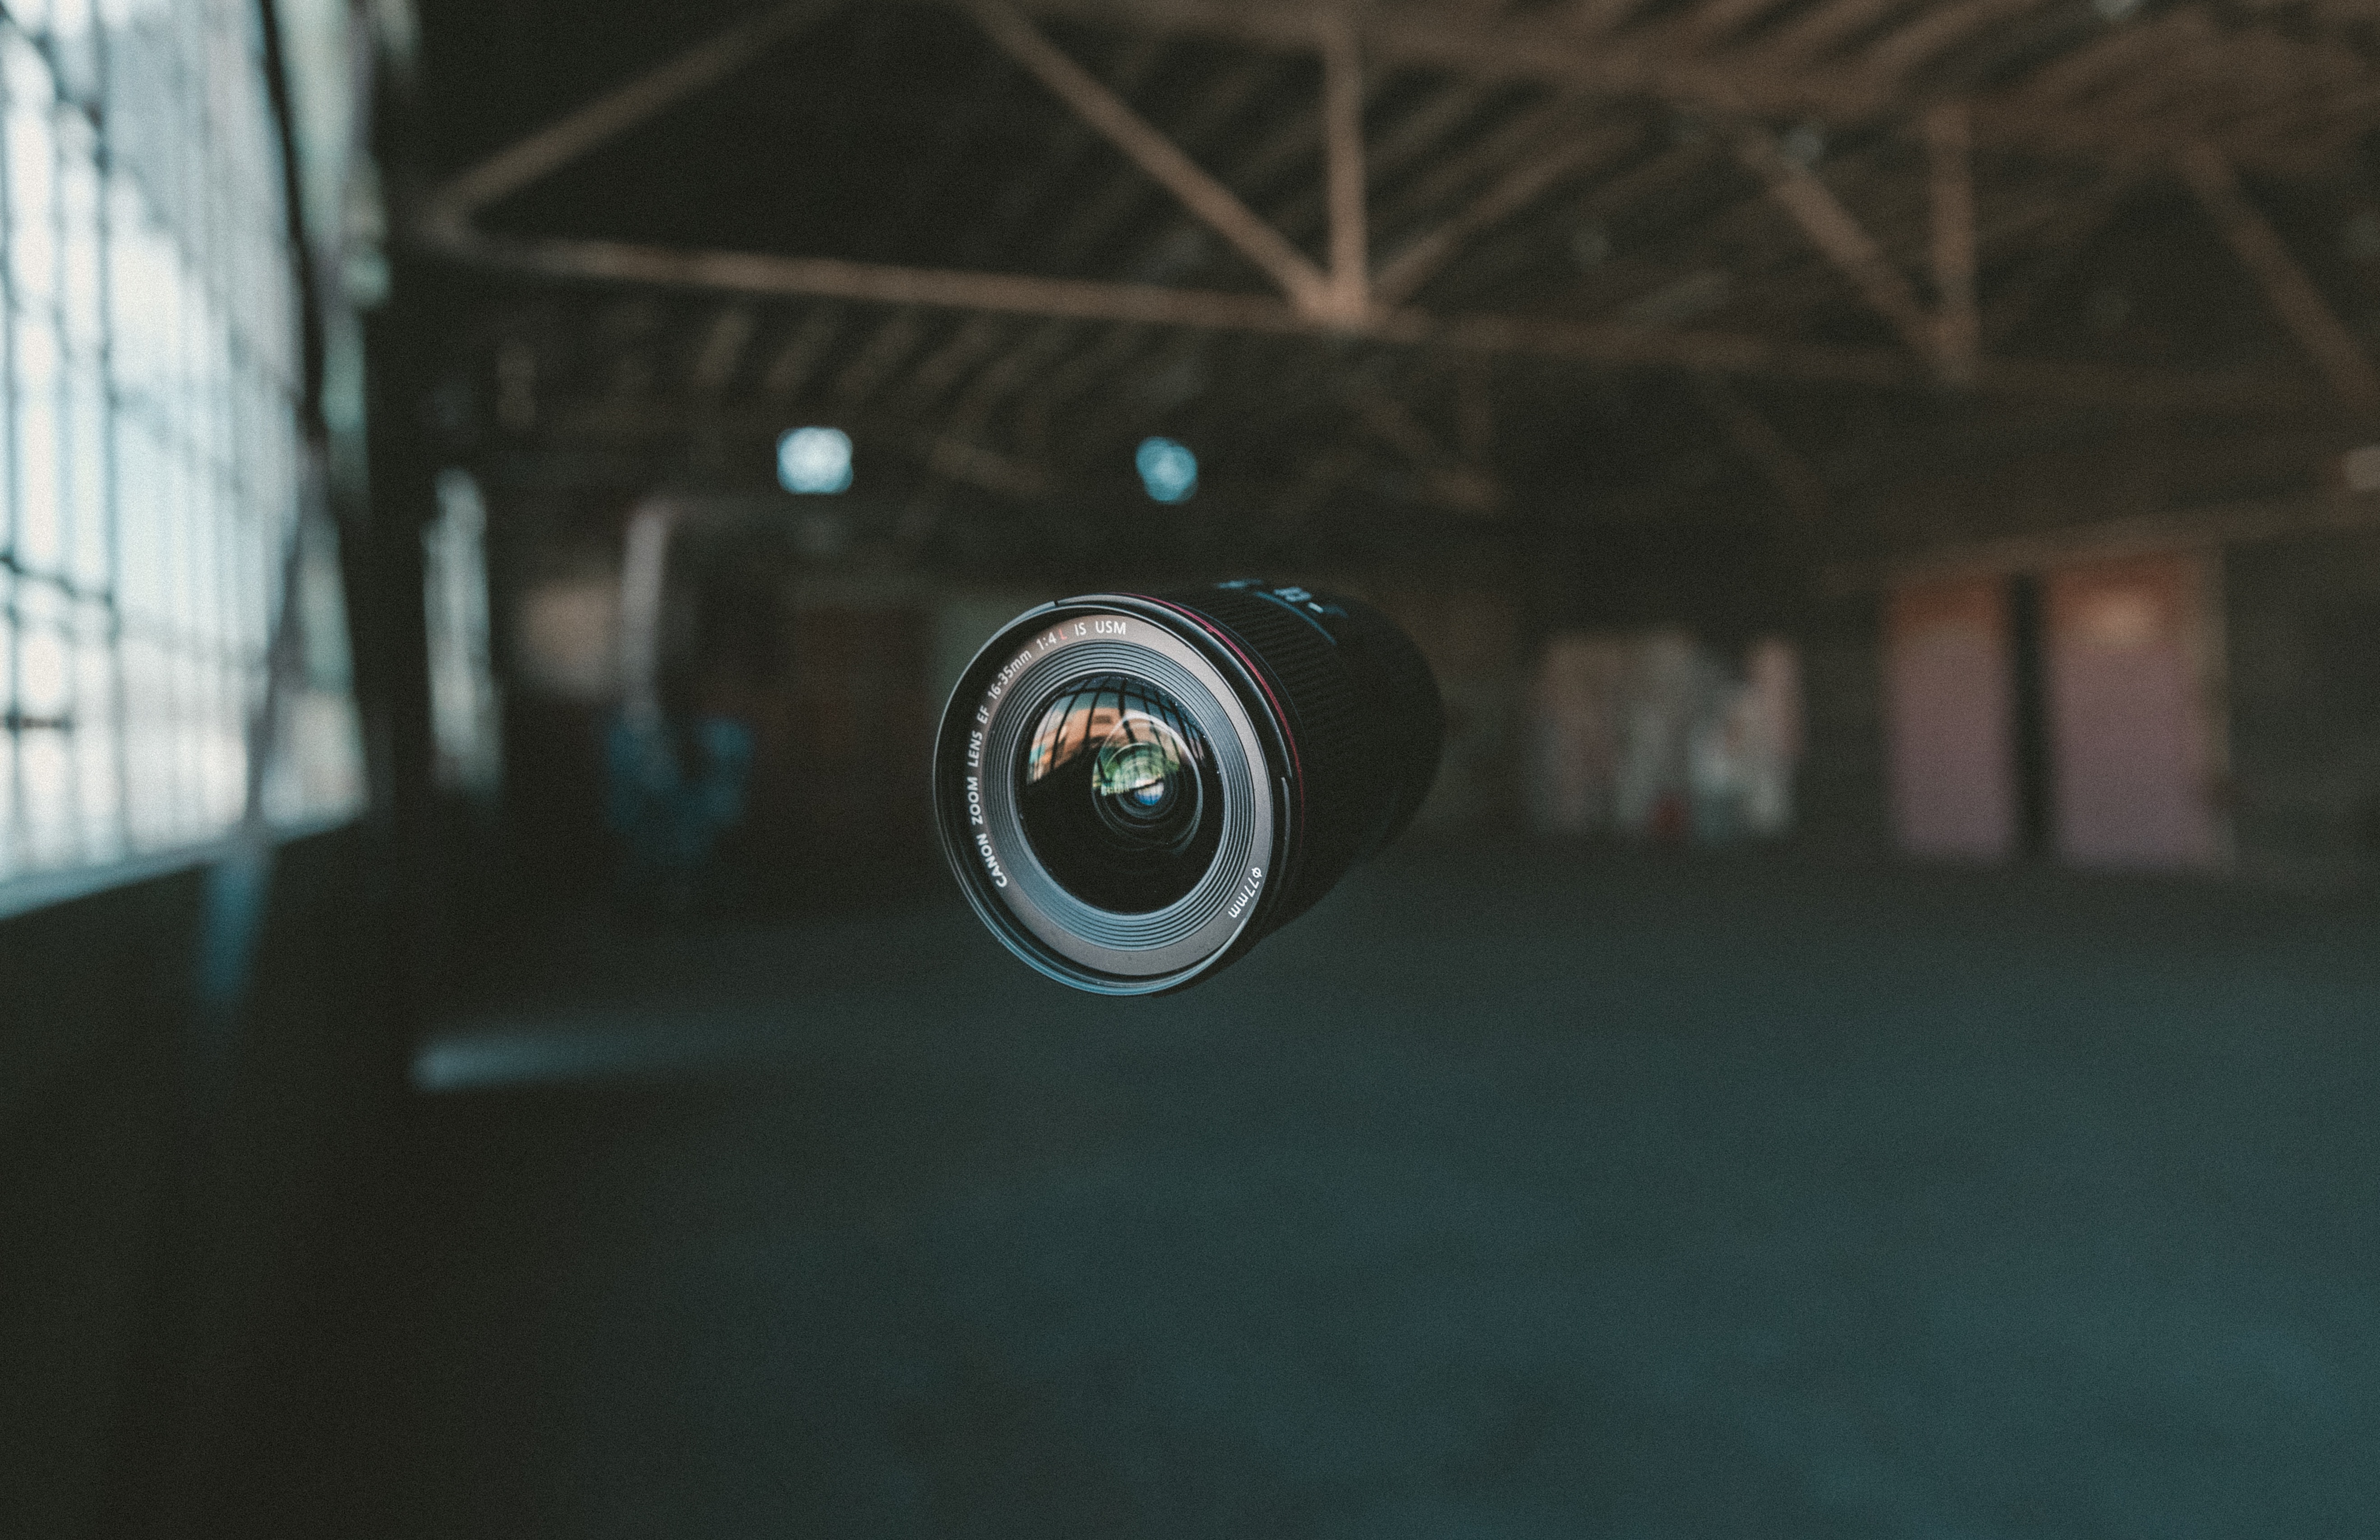
light, camera, urban, vehicle, floating, camera len, levitation, reflex camera, digital camera, len, screenshot, single lens reflex camera, cameras optics